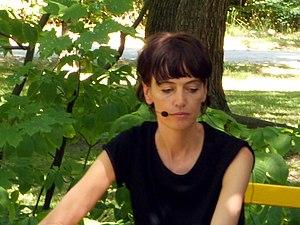
Anja Hilling, née en 1975 à Lingen, est une dramaturge allemande.